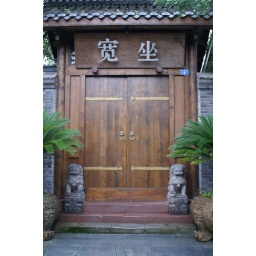
Carved wooden door on an ancient home in the hutong area in old Chengdu